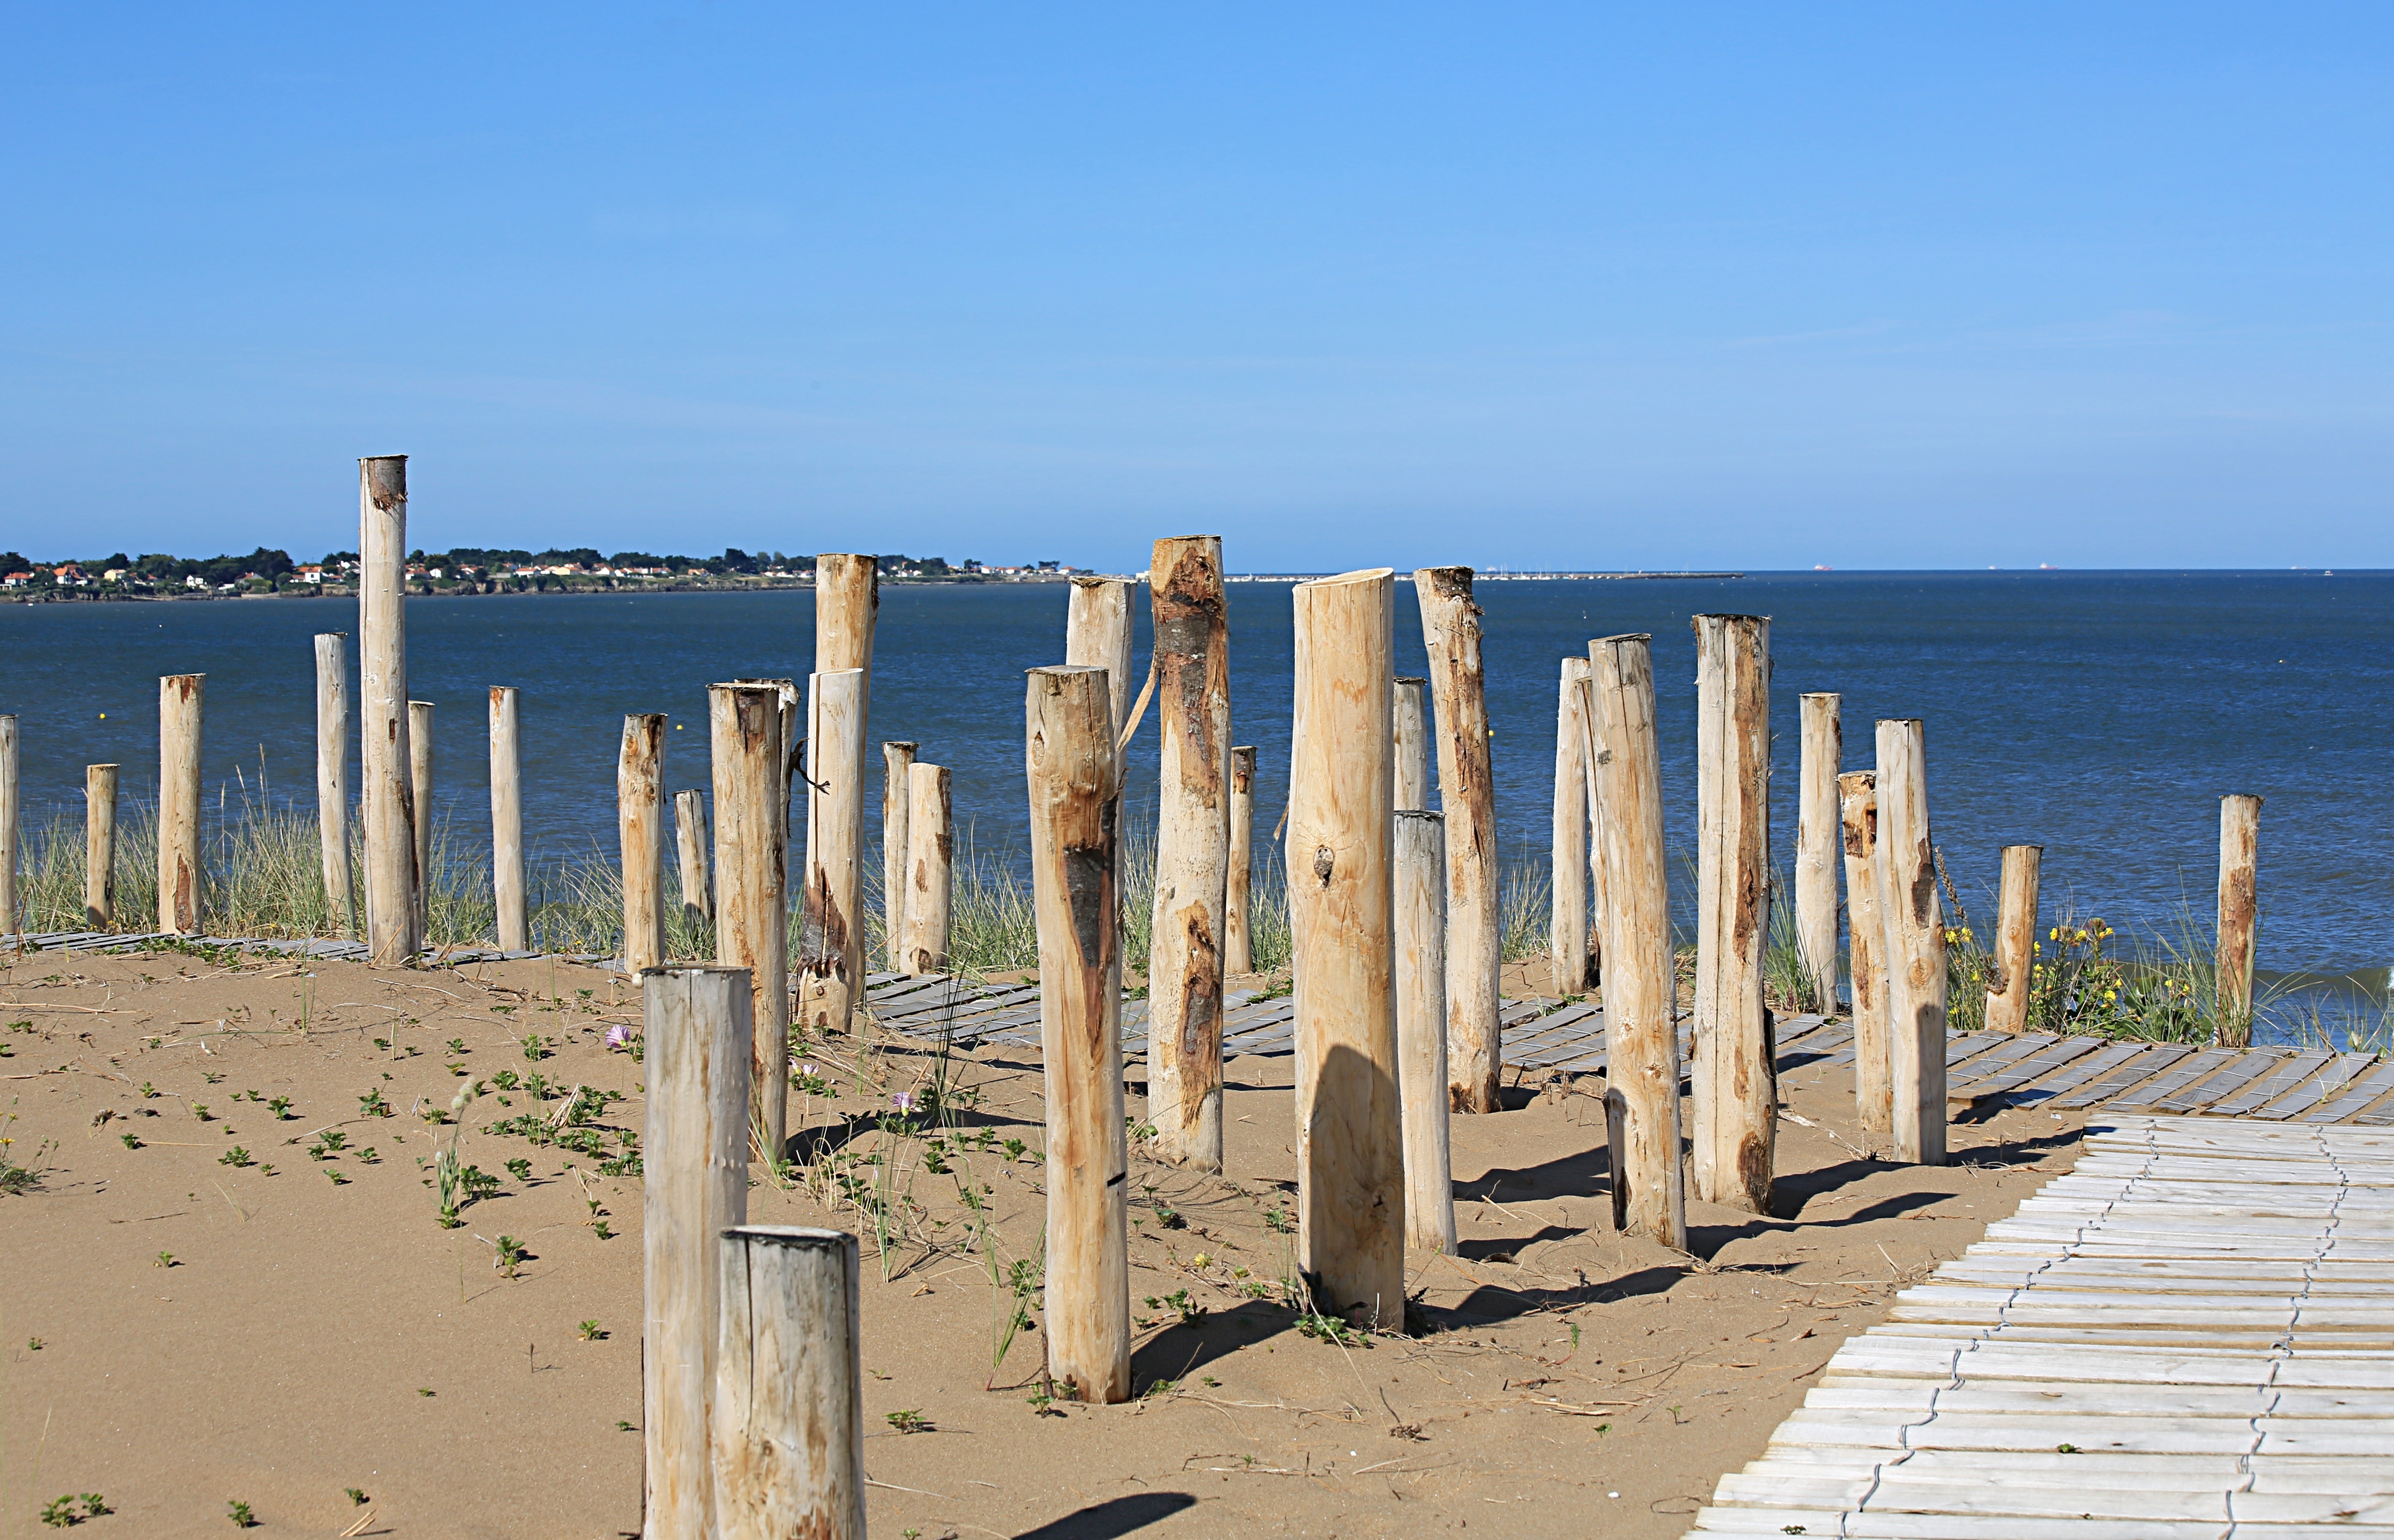
beach, landscape, driftwood, sea, coast, nature, sand, rock, ocean, horizon, sky, boardwalk, wood, shore, pier, walkway, summer, vacation, france, bay, blue, body of water, sandy beach, breakwater, cape